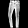
Label: Trouser